Great River Road

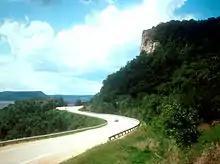
Looking north along the Great River Road in Wisconsin, with Minnesota in the distance on the west side of the Mississippi River

The Great River Road is not a single road but a designated route along connected segments of named and numbered highways and streets maintained by state, county, or local jurisdictions.